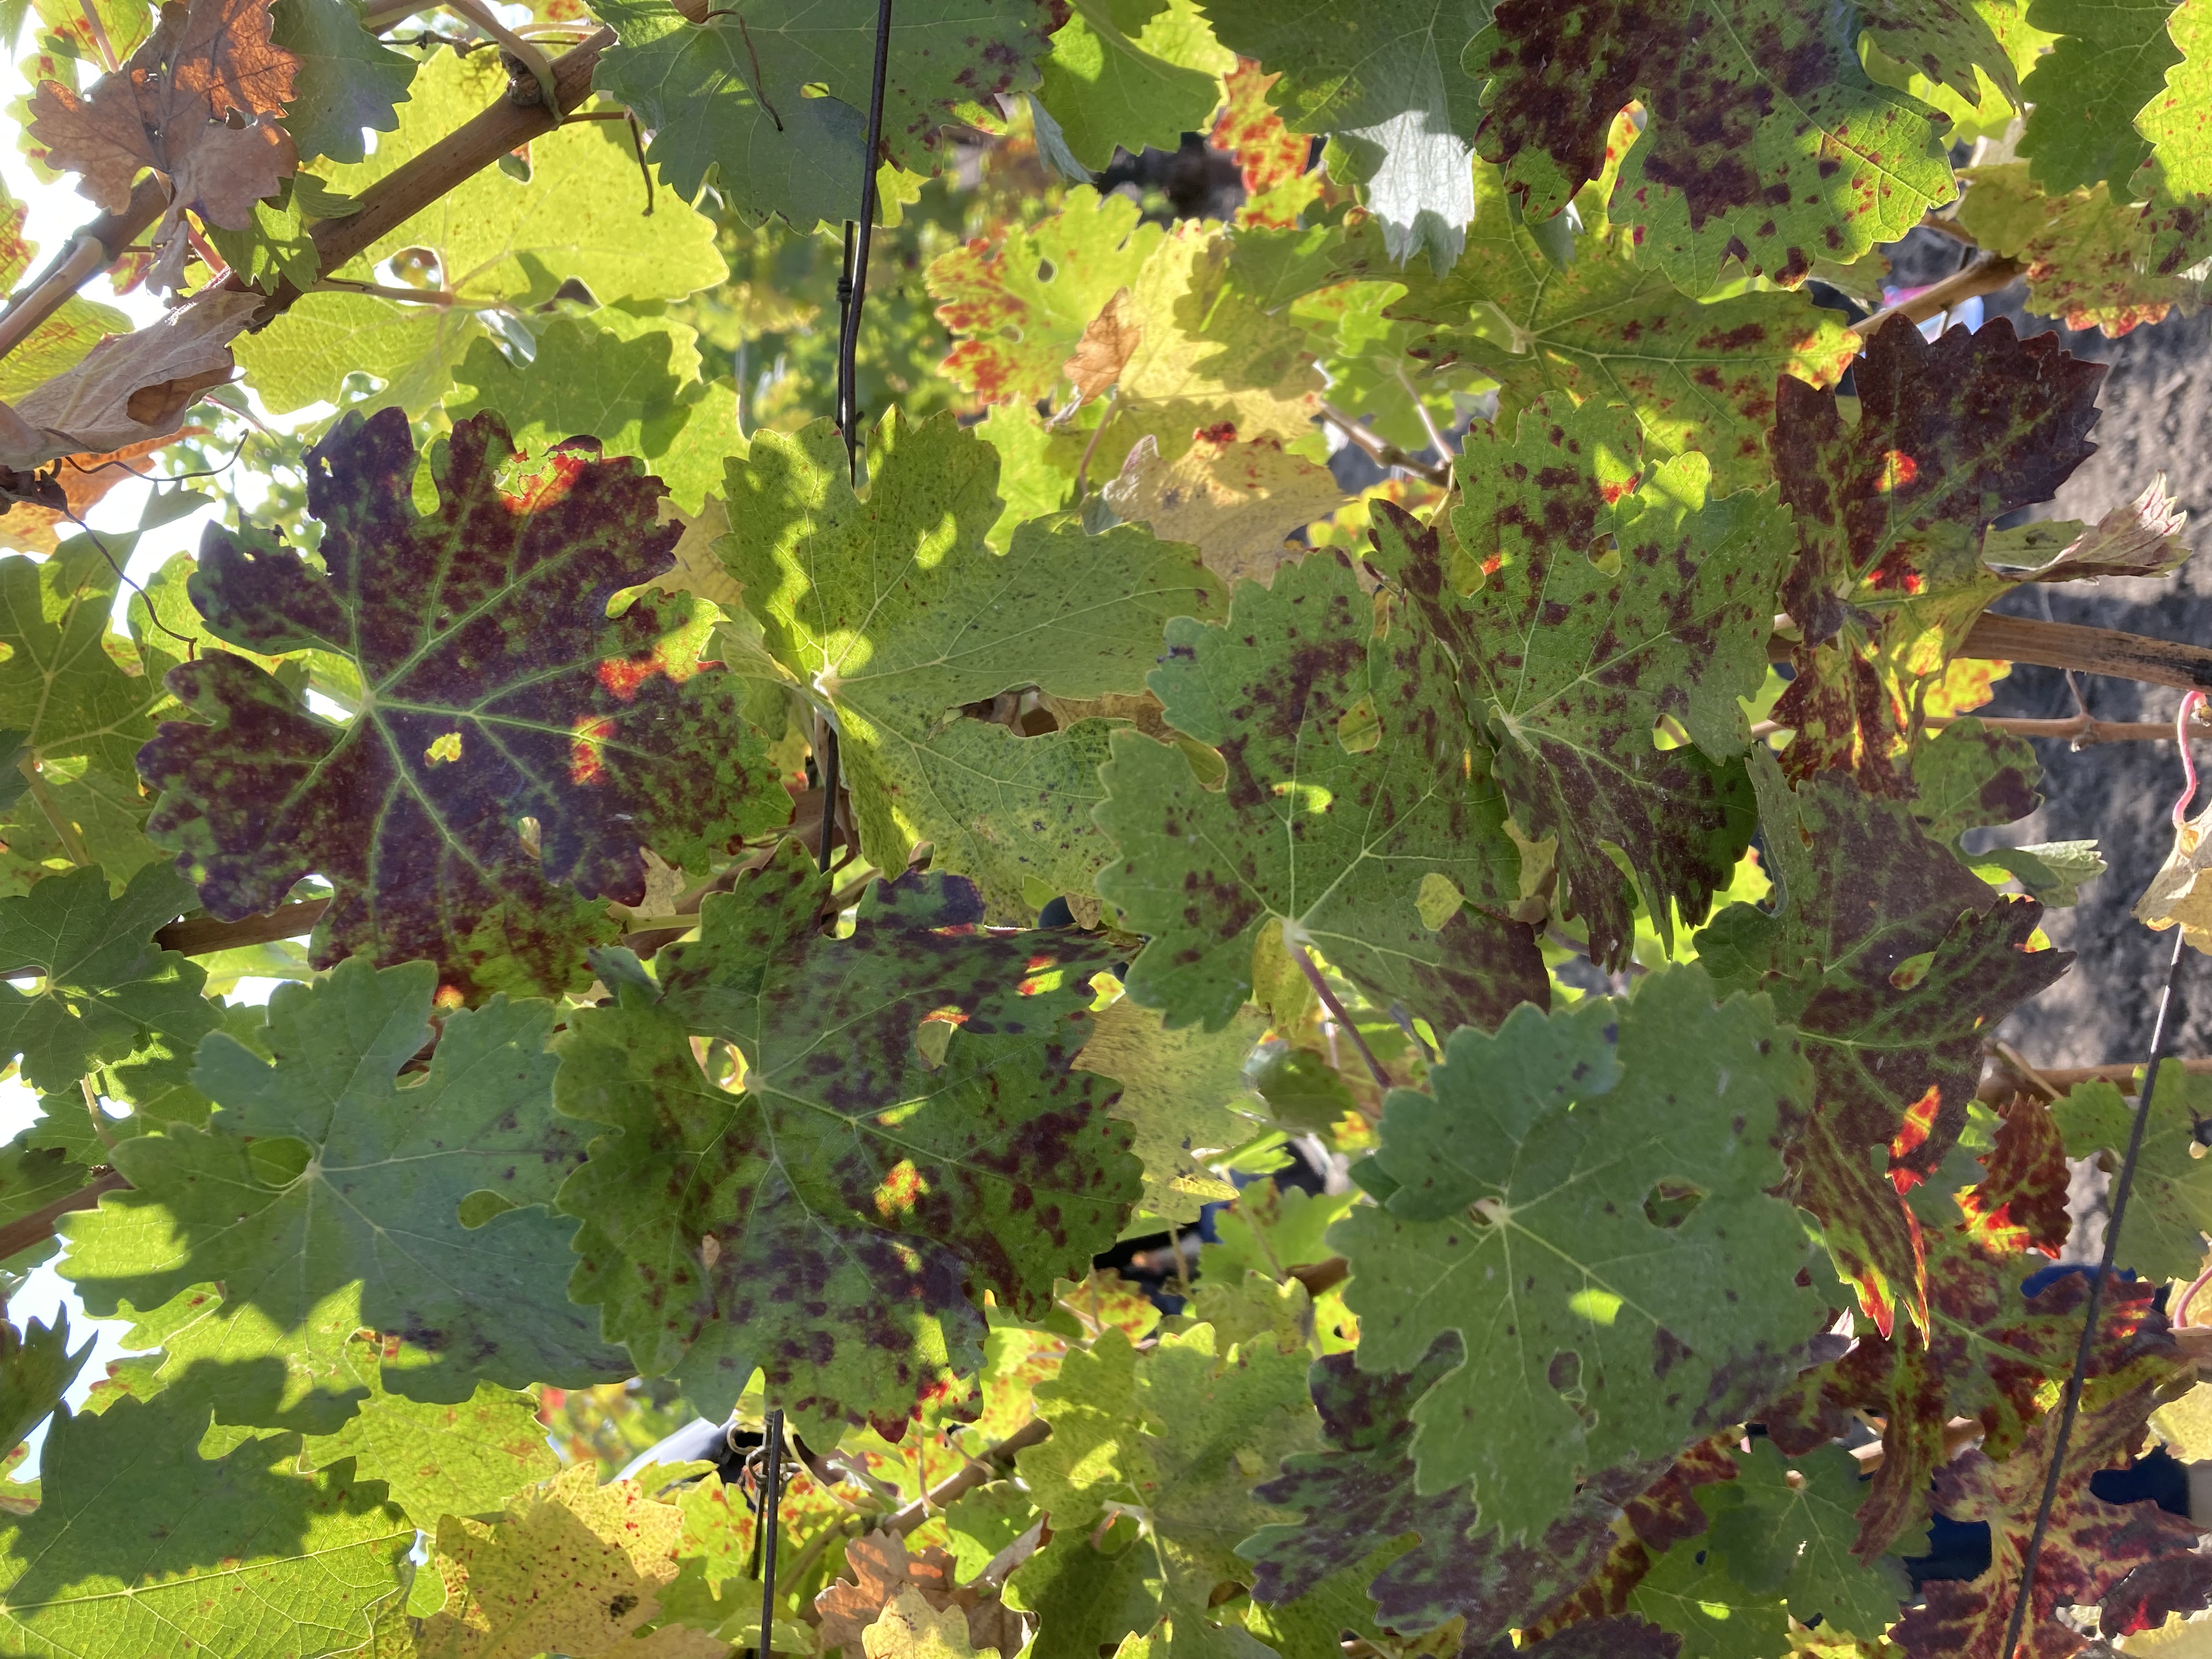
Label: Leafroll 3